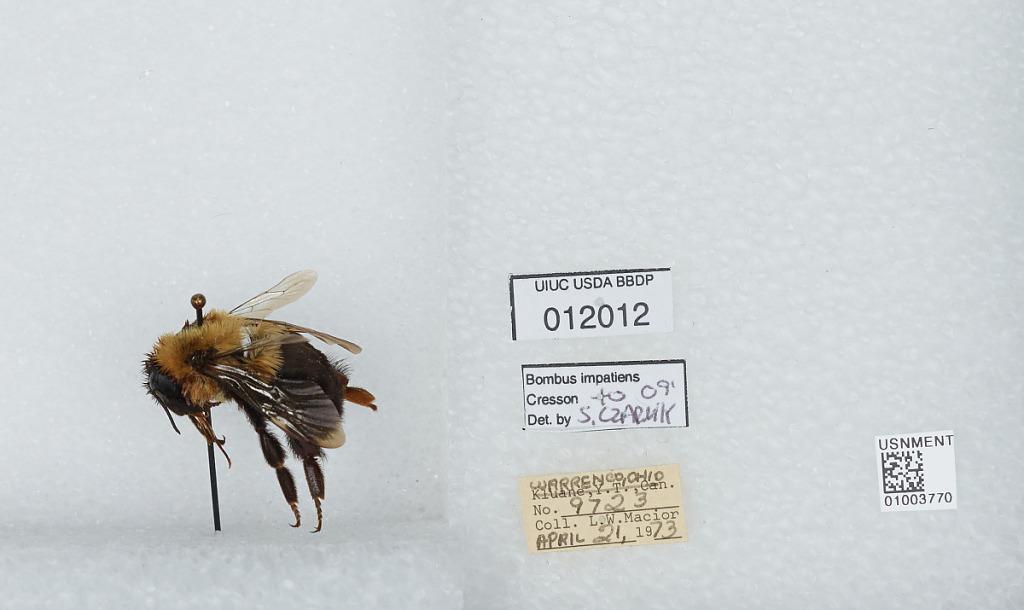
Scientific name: Bombus (Pyrobombus) impatiens Cresson
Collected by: L. Macior
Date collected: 1973-4-21
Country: United States
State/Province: Ohio
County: Warren
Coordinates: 39.4242, -84.1856
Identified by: Czarnik, S.